Josep Borrell

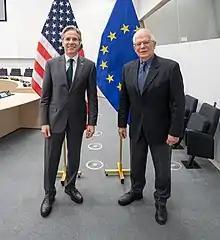
EU High Representative Josep Borrell with U.S. Secretary of State Antony Blinken in Triangle building, Brussels, 2022

Given the aggravation of the political crisis in Nicaragua, in December 2018 Borrell pressed EU High Representative for Foreign Affairs Federica Mogherini for EU-wide involvement in the situation.